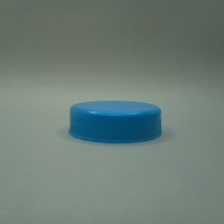
Color: blue
Cap type: standard cap